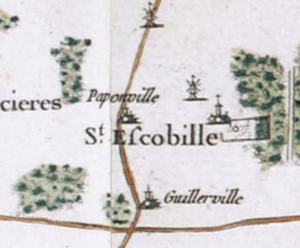
Carte Cassini de Saint-Escobille
Saint-Escobille est une commune française située à cinquante-cinq kilomètres au sud-ouest de Paris dans le département de l'Essonne en région Île-de-France.